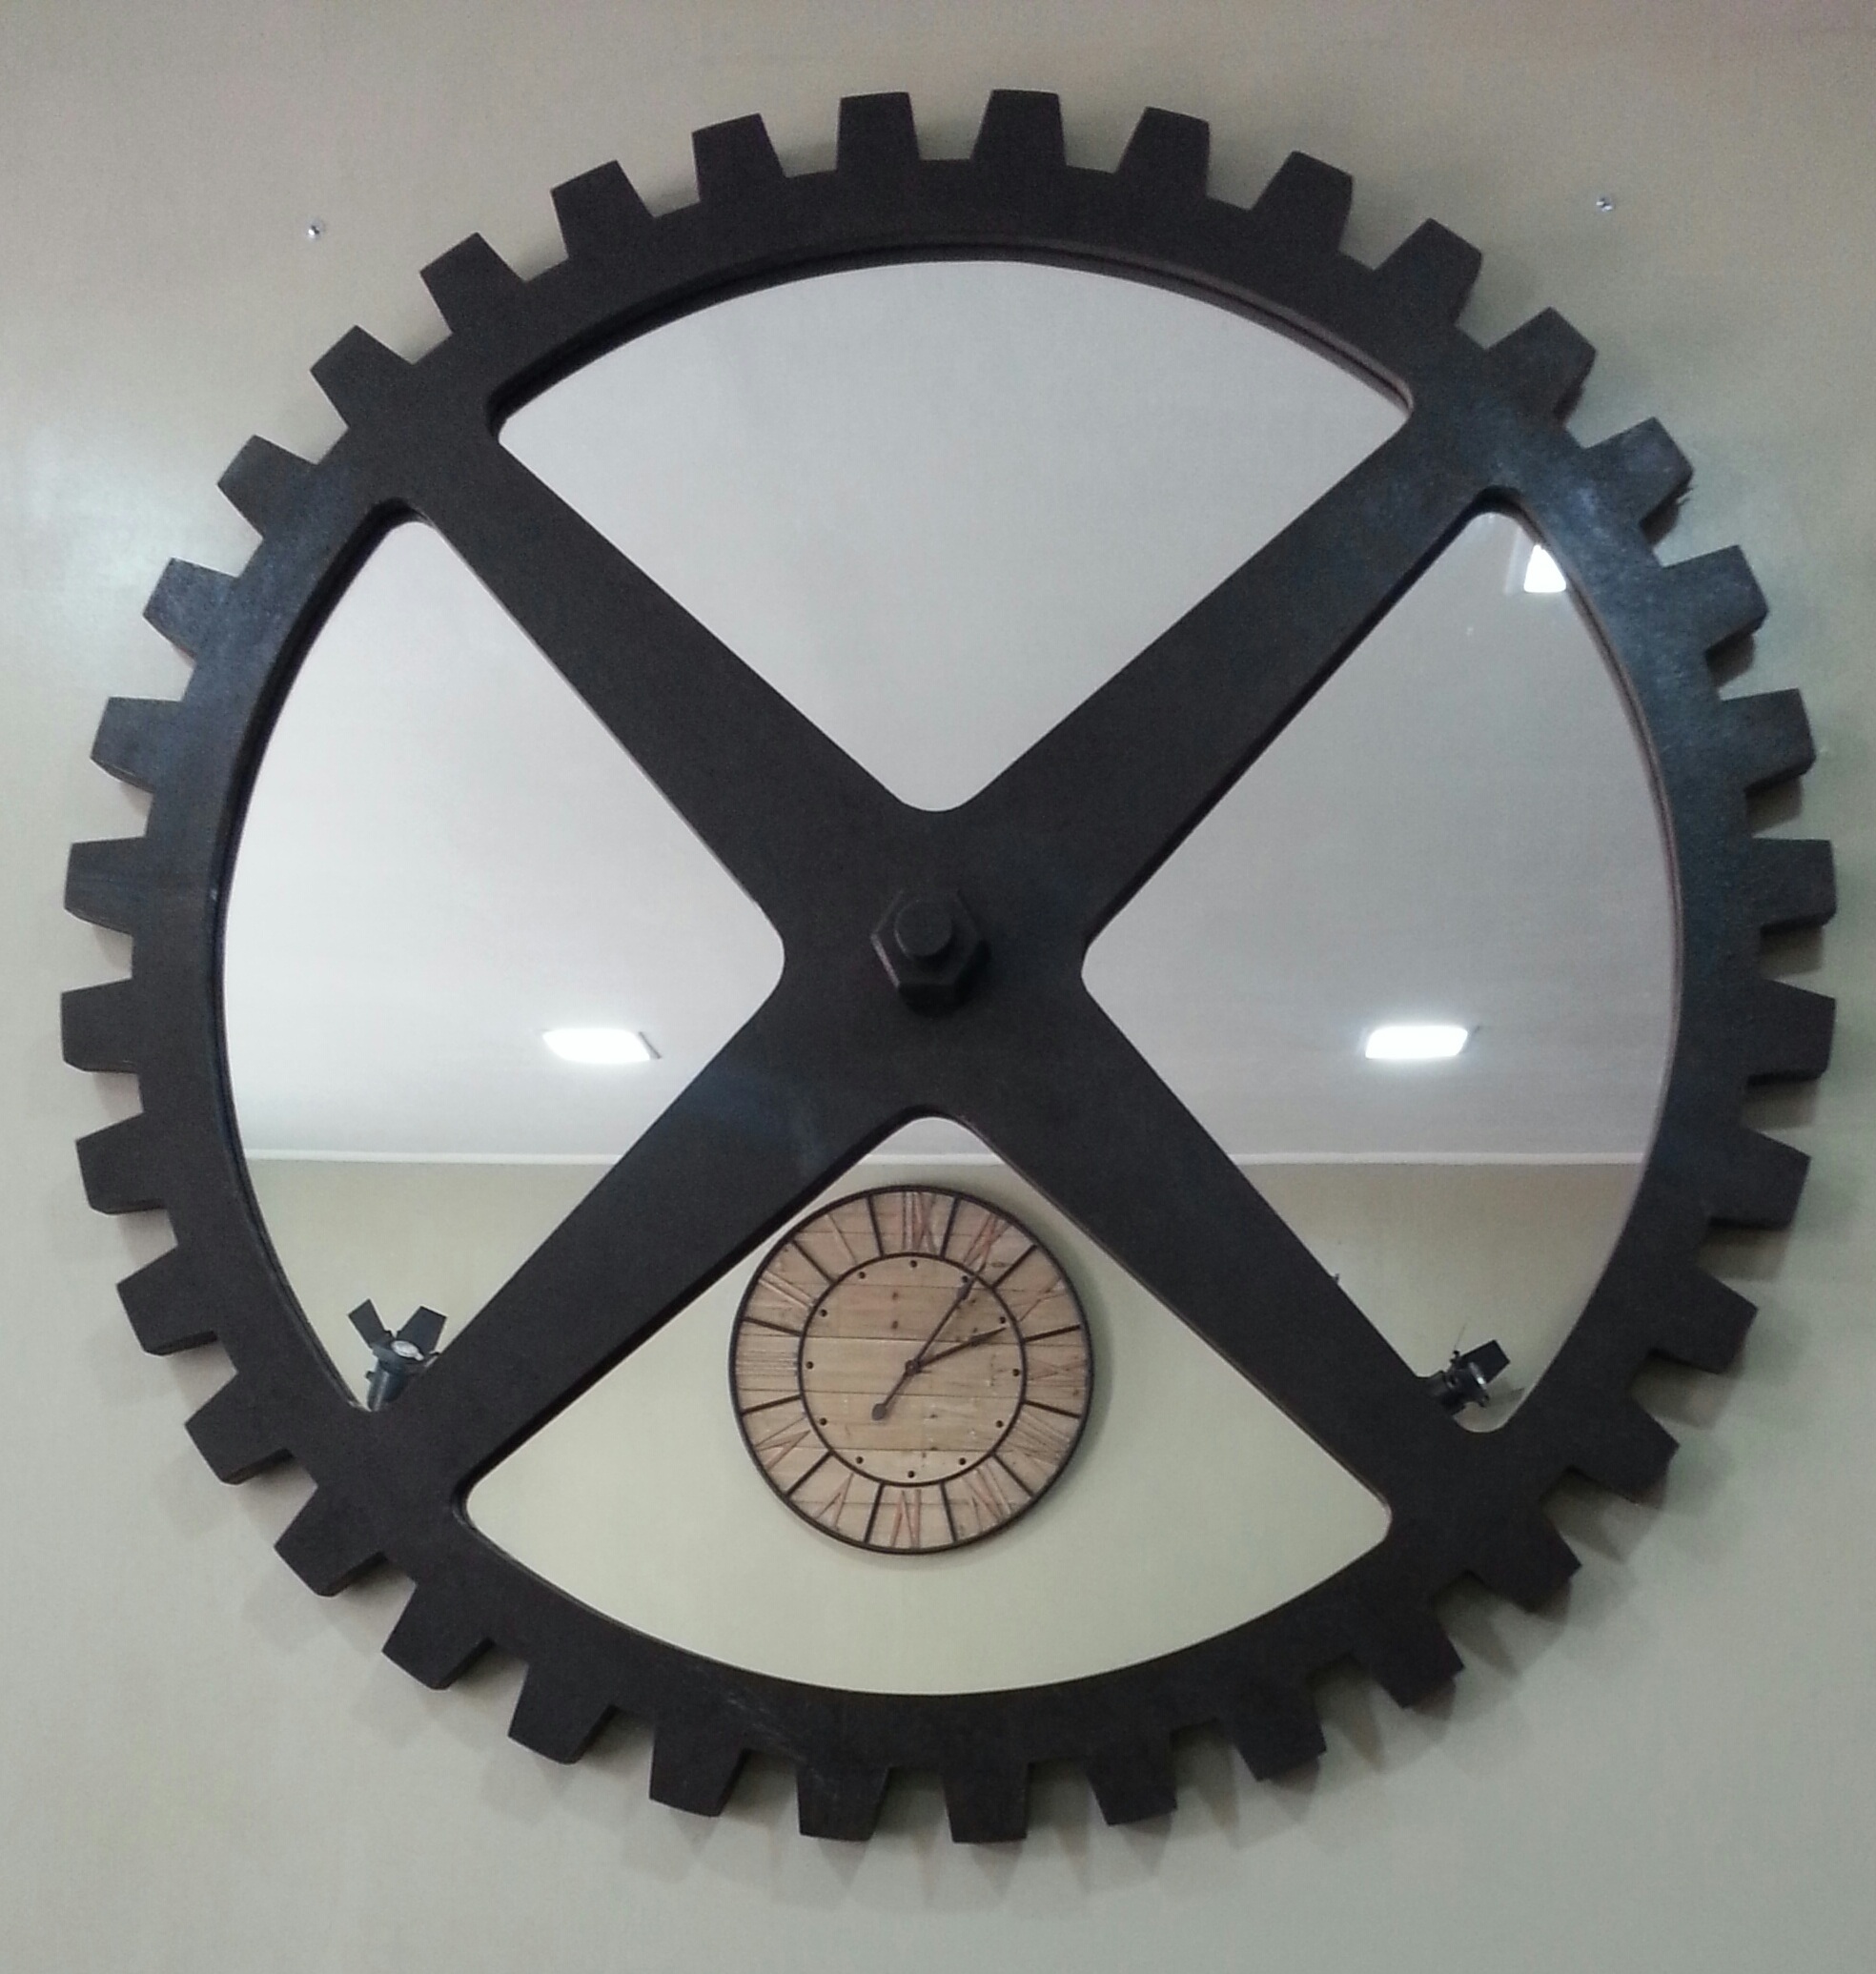
wheel, clock, spoke, gear, metal, kitchen, steering wheel, circle, rim, iron, bicycle wheel, crankset, bicycle part, bicycle drivetrain part